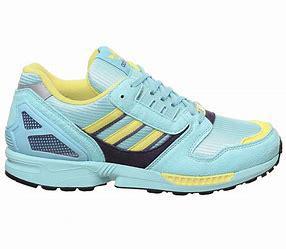
Brand: Adidas
Model: ZX 8000